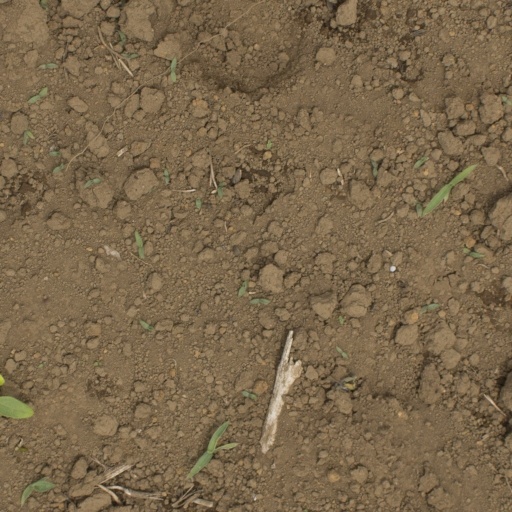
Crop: Jerusalem artichoke